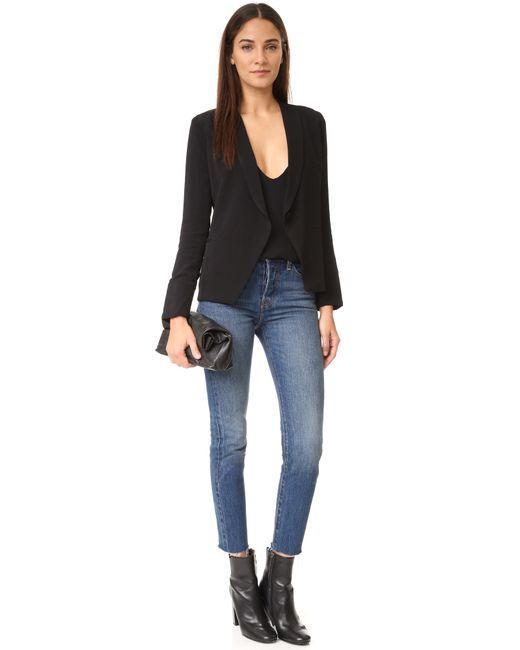
James Jeans Blazer Umhang SHOPBOP schwarz